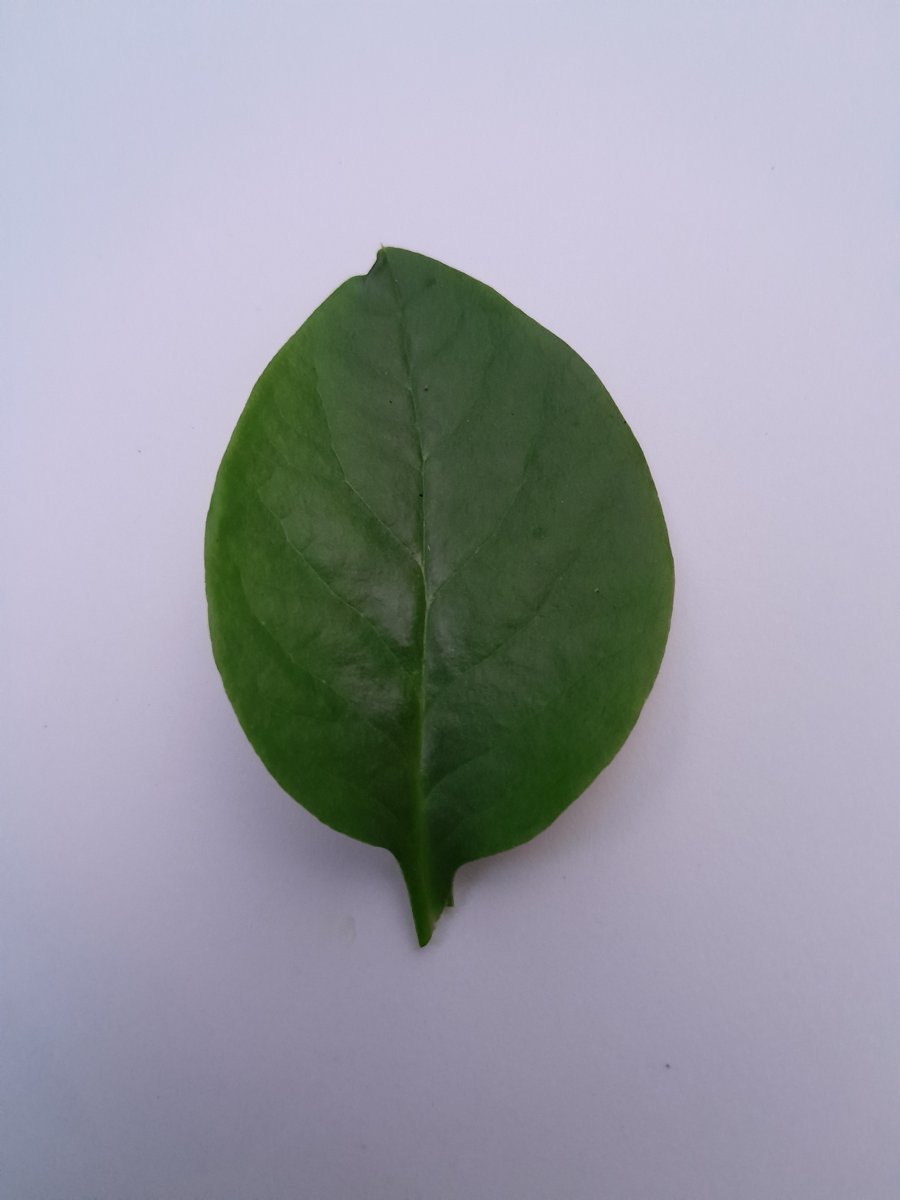
Label: Healthy-Leaf